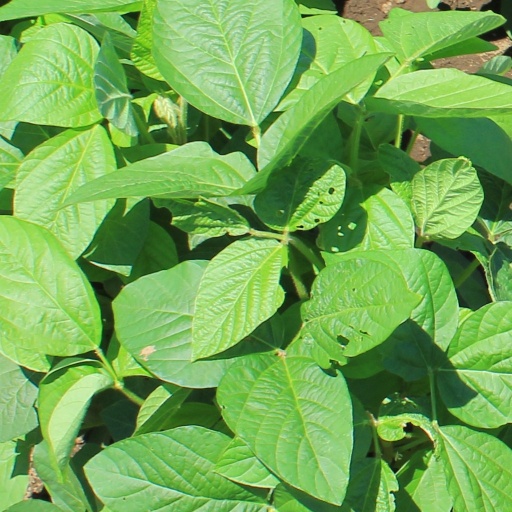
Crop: soybean